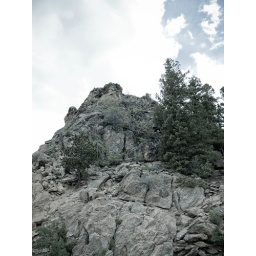
View up the face of a cliff, with clouds in background